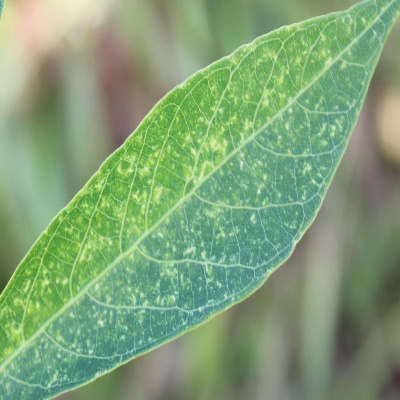
Crop: Cassava
Condition: green mite